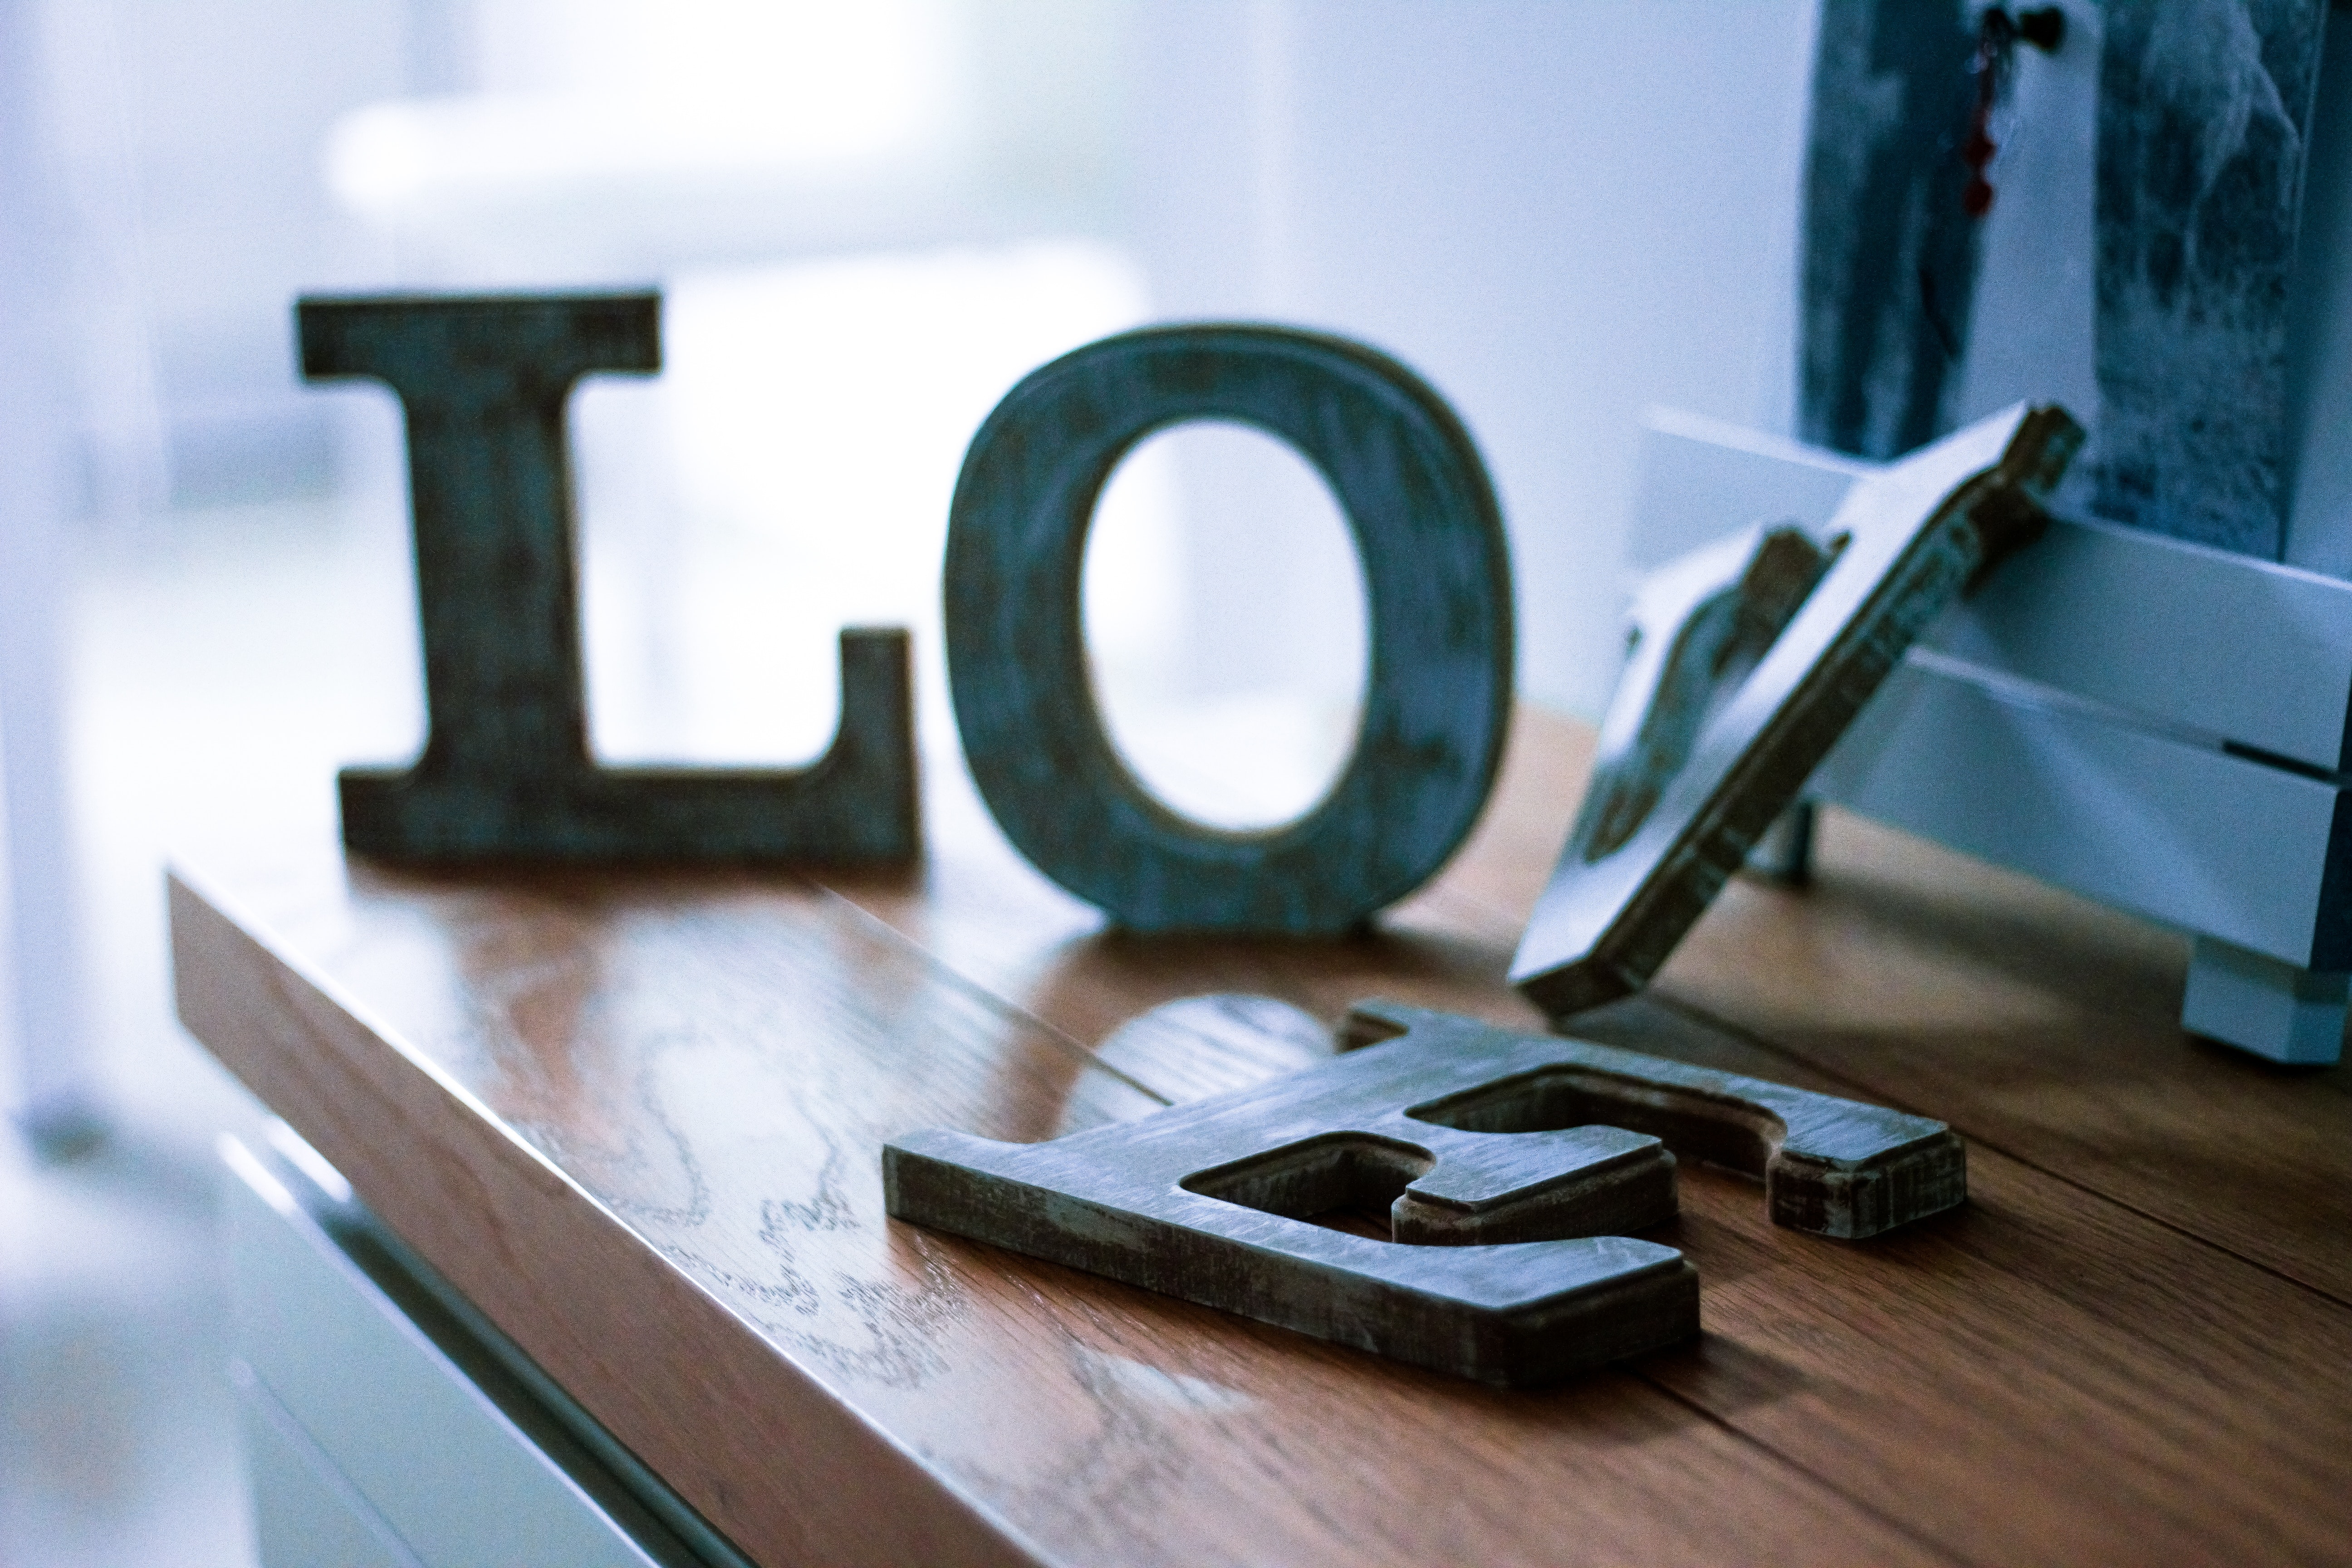
product, font